The Pickwick Papers

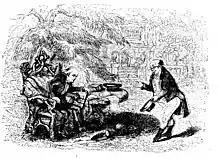
Master Humphrey meets Mr Pickwick, from the "Master Humphrey's Clock" magazine sequel

Pickwick, Sam Weller, and his father Tony briefly reappeared in 1840 in the magazine "Master Humphrey's Clock", named after a literary club founded by Mr Humphrey, whose members read out stories to the others. Pickwick is a member, and there is a mirror club in the kitchen, "Mr Weller's Watch", run by Sam Weller.